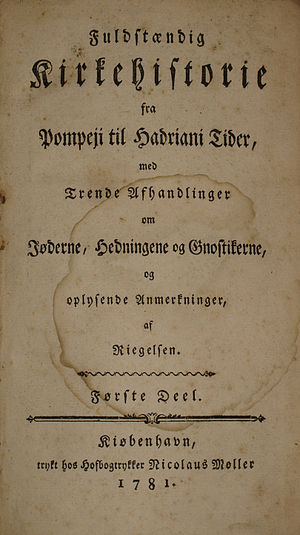
Niels Ditlev Riegels / Kirkehistorikeren
Titelbladet til første bind af Niels Ditlev Riegels' Fuldstændig Kirkehistorie fra Pompeji til Hadriani Tider, med Trende Afhandlinger om Jøderne, Hedningene og Gnostikerne og oplysende Anmerkninger fra 1781.
Titelbladet til første bind af Niels Ditlev Riegels' Fuldstændig Kirkehistorie fra Pompeji til Hadriani Tider, med Trende Afhandlinger om Jøderne, Hedningene og Gnostikerne og oplysende Anmerkninger fra 1781.
Niels Ditlev Riegels oprindeligt Niels Ditlev Riegelsen var en dansk historiker, samfundskritiker og spion.